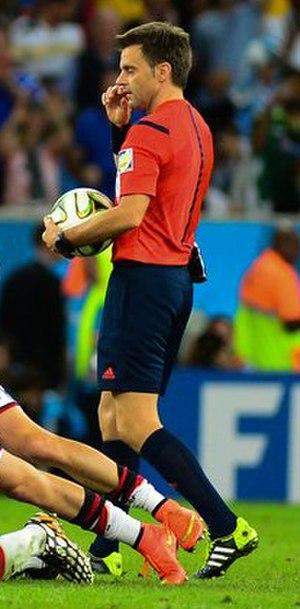
Nicola Rizzoli est un arbitre italien de football.